Ottawa Champions

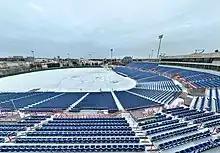
The stadium in winter 2019

The Ottawa Champions played their home games at RCGT Park, a 10,332-seat stadium built just east of downtown Ottawa. As part of the plans to revitalize baseball in Ottawa, the city and the team invested more than $2 million worth of renovations into the stadium. These renovations included a brand-new video scoreboard.